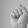
ASL letter: S